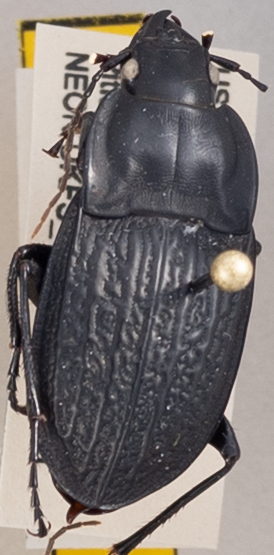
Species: Dicaelus sculptilis sculptilis
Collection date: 2019-06-11
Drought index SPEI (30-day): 1.13
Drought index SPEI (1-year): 1.13
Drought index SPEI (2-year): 0.71